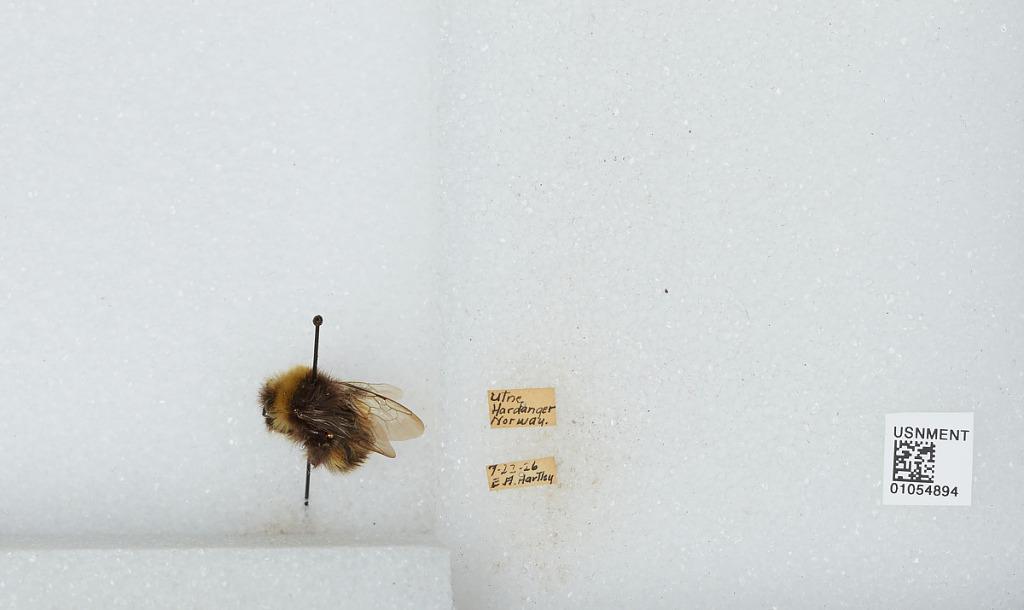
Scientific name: Bombus sp.
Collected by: E. Hartley
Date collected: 1926-7-23
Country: Norway
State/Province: Vestland
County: Ullensvang
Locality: Utne
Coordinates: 60.4225, 6.6244